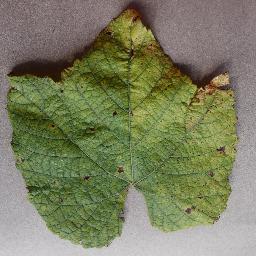
Label: Grape___Leaf_blight_(Isariopsis_Leaf_Spot)